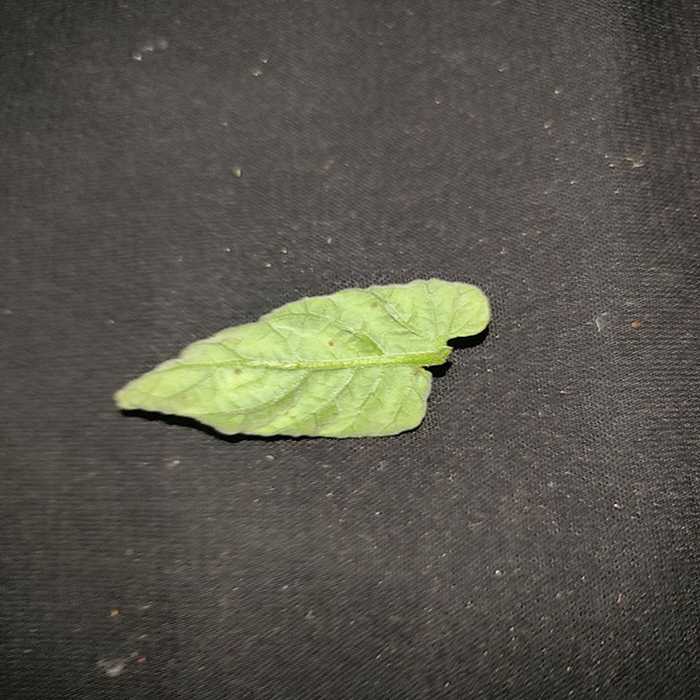
Plant: Tomato
Label: Tomato leaf curl virus